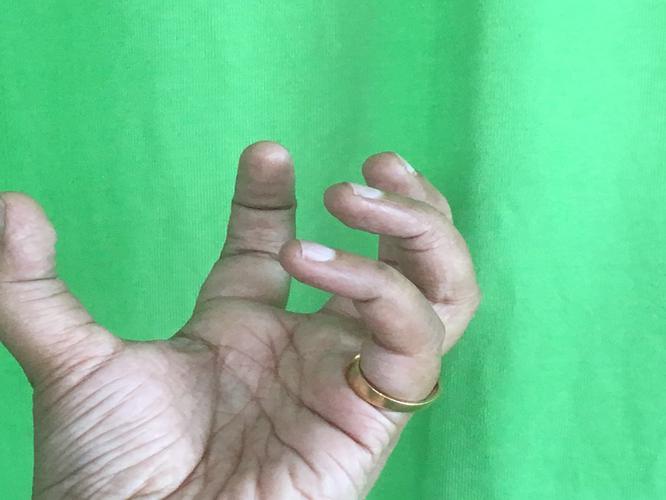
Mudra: Padmakosha
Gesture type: single_hand